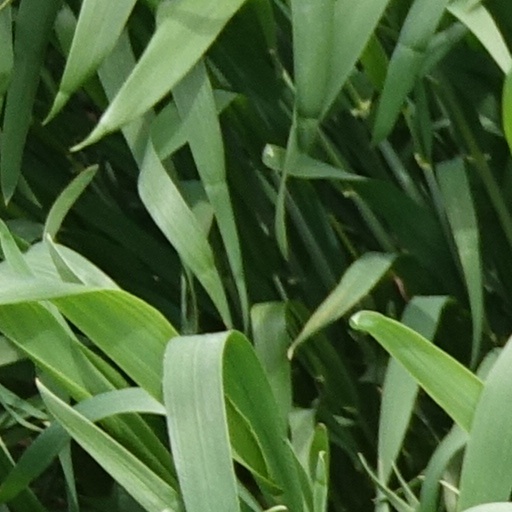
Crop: wheat